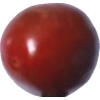
Label: tomato_cherry_maroon